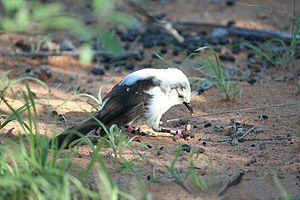
Le Cratérope bicolore est une espèce de passereaux appartenant à la famille des Leiothrichidae. Cette espèce niche dans les savanes sèches de l'Afrique du Sud, du Botswana, de la Namibie et du Zimbabwe.